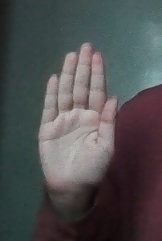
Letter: seen